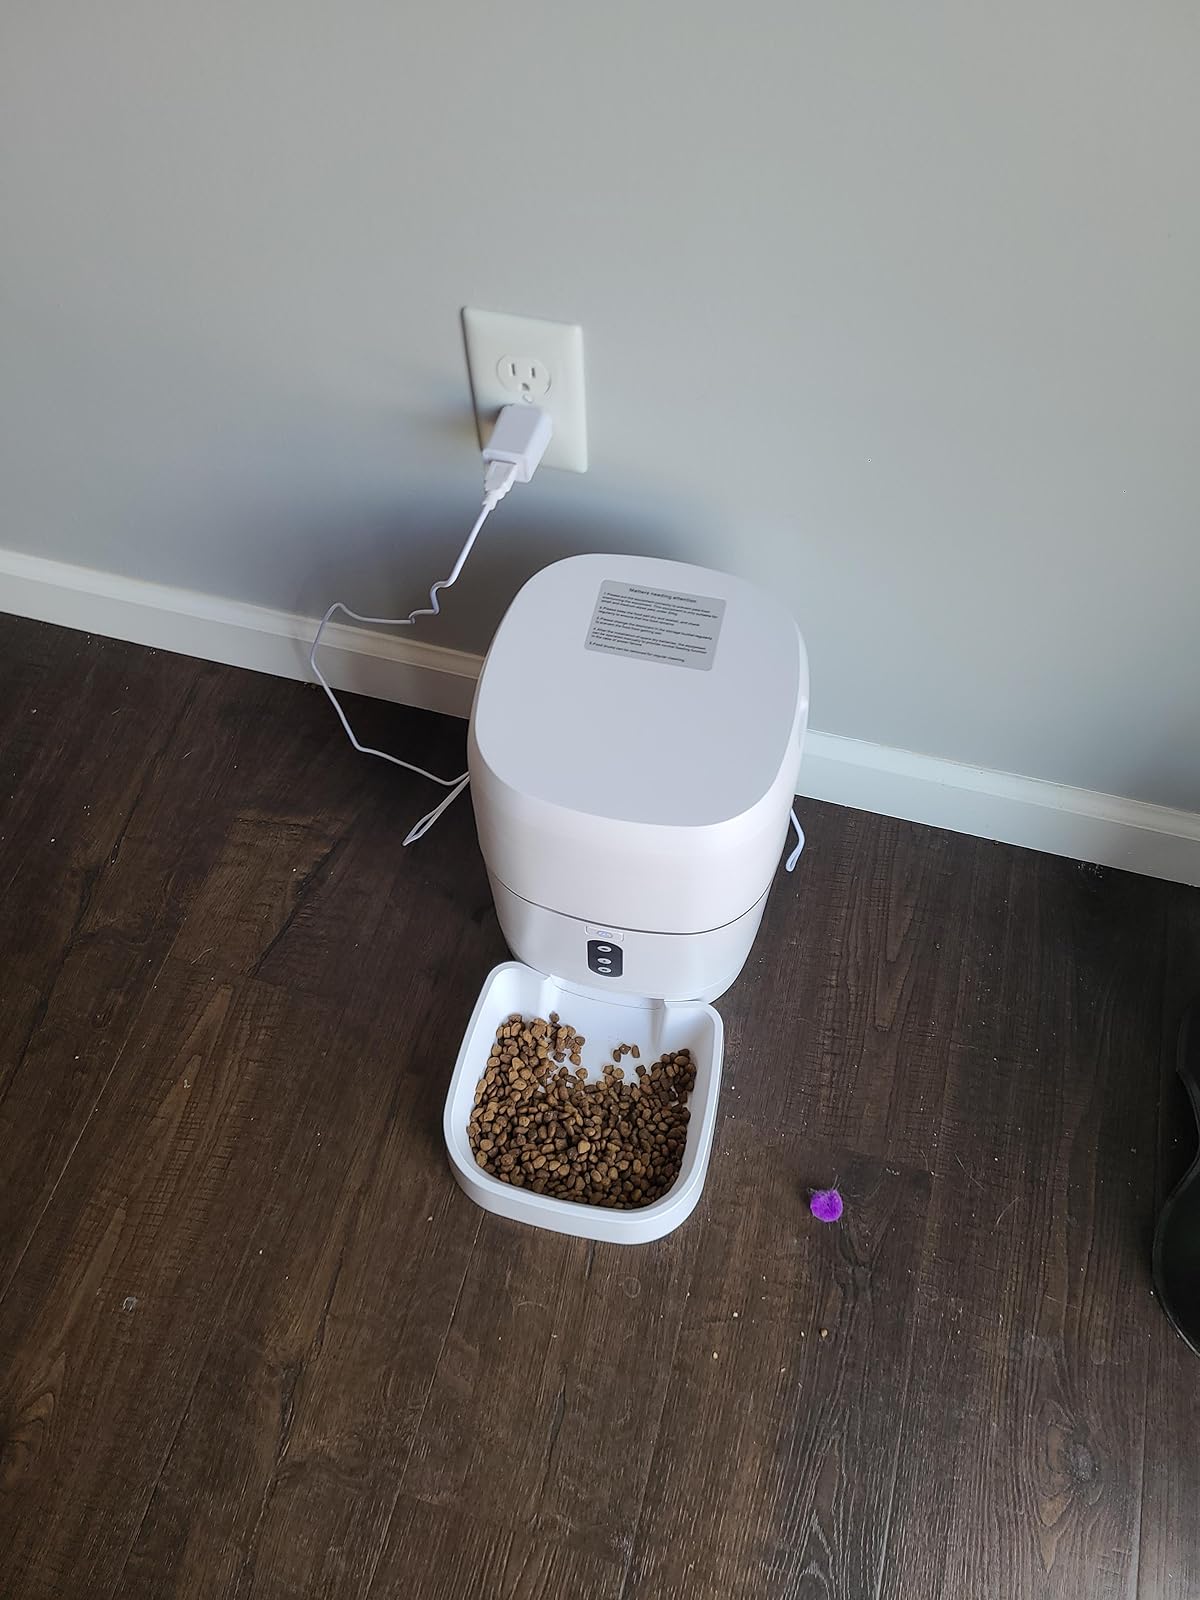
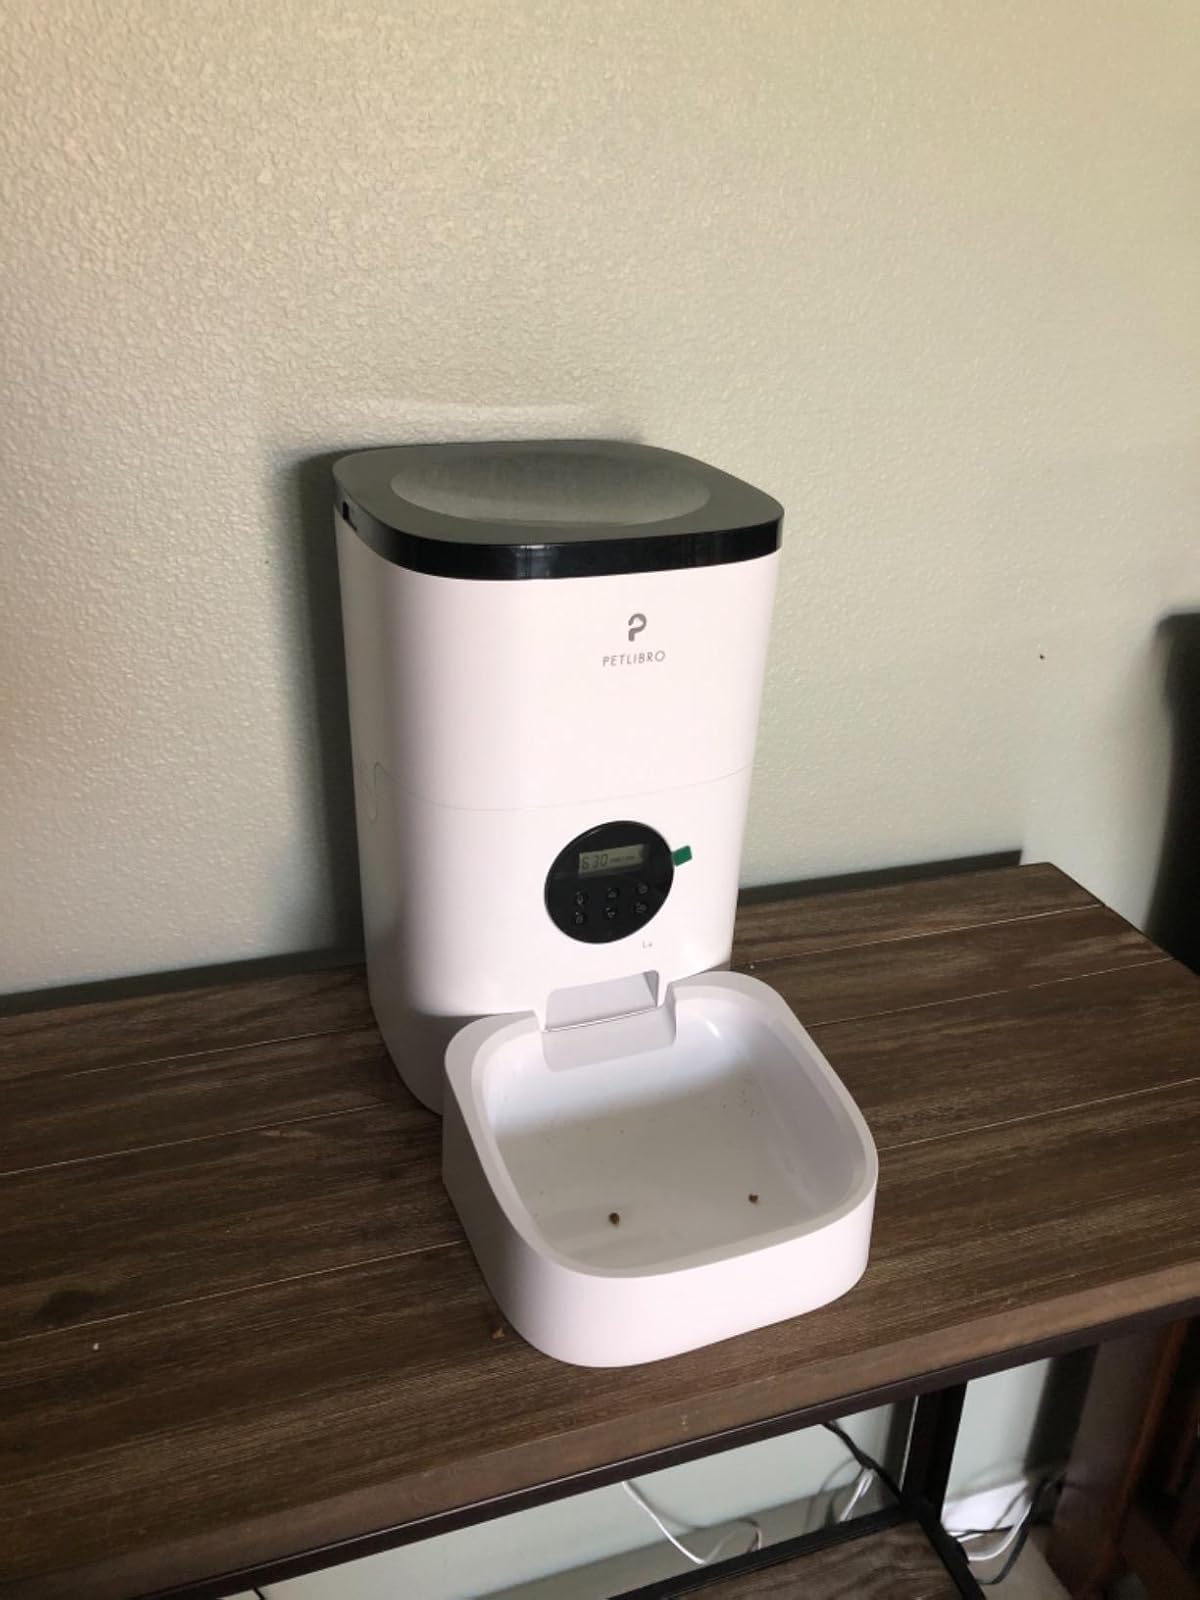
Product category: items_feeder
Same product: no